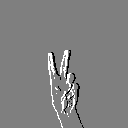
ASL letter: v